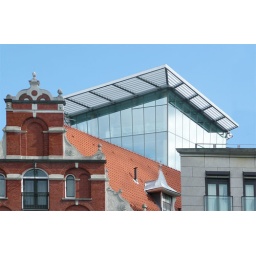
Old canal houses backed by more modern architecture. Near the flower market - Amsterdam.